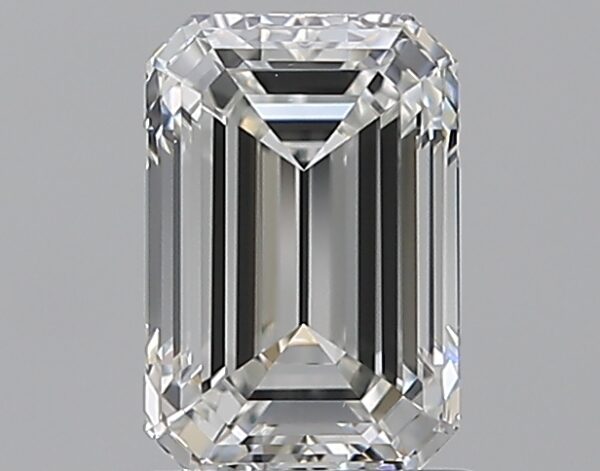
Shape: emerald
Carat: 1.2
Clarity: VS1
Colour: F
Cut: EX
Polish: EX
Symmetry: EX
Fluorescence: N
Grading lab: GIA
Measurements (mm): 7.28 x 4.9 x 3.38